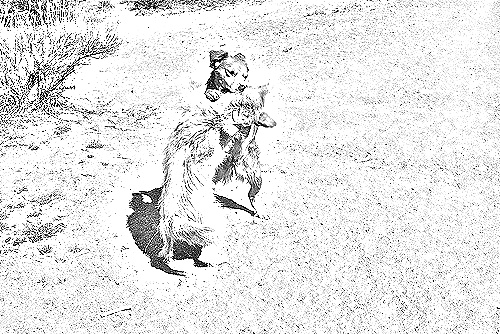
Portrait style: Sketch Portrait